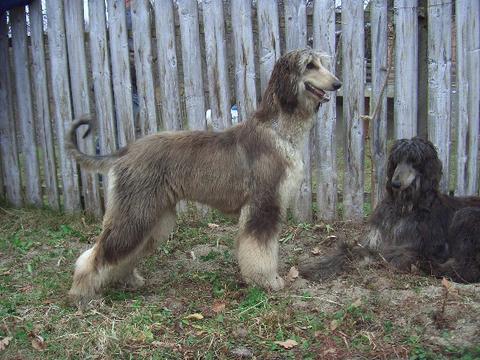
Afghan_hound